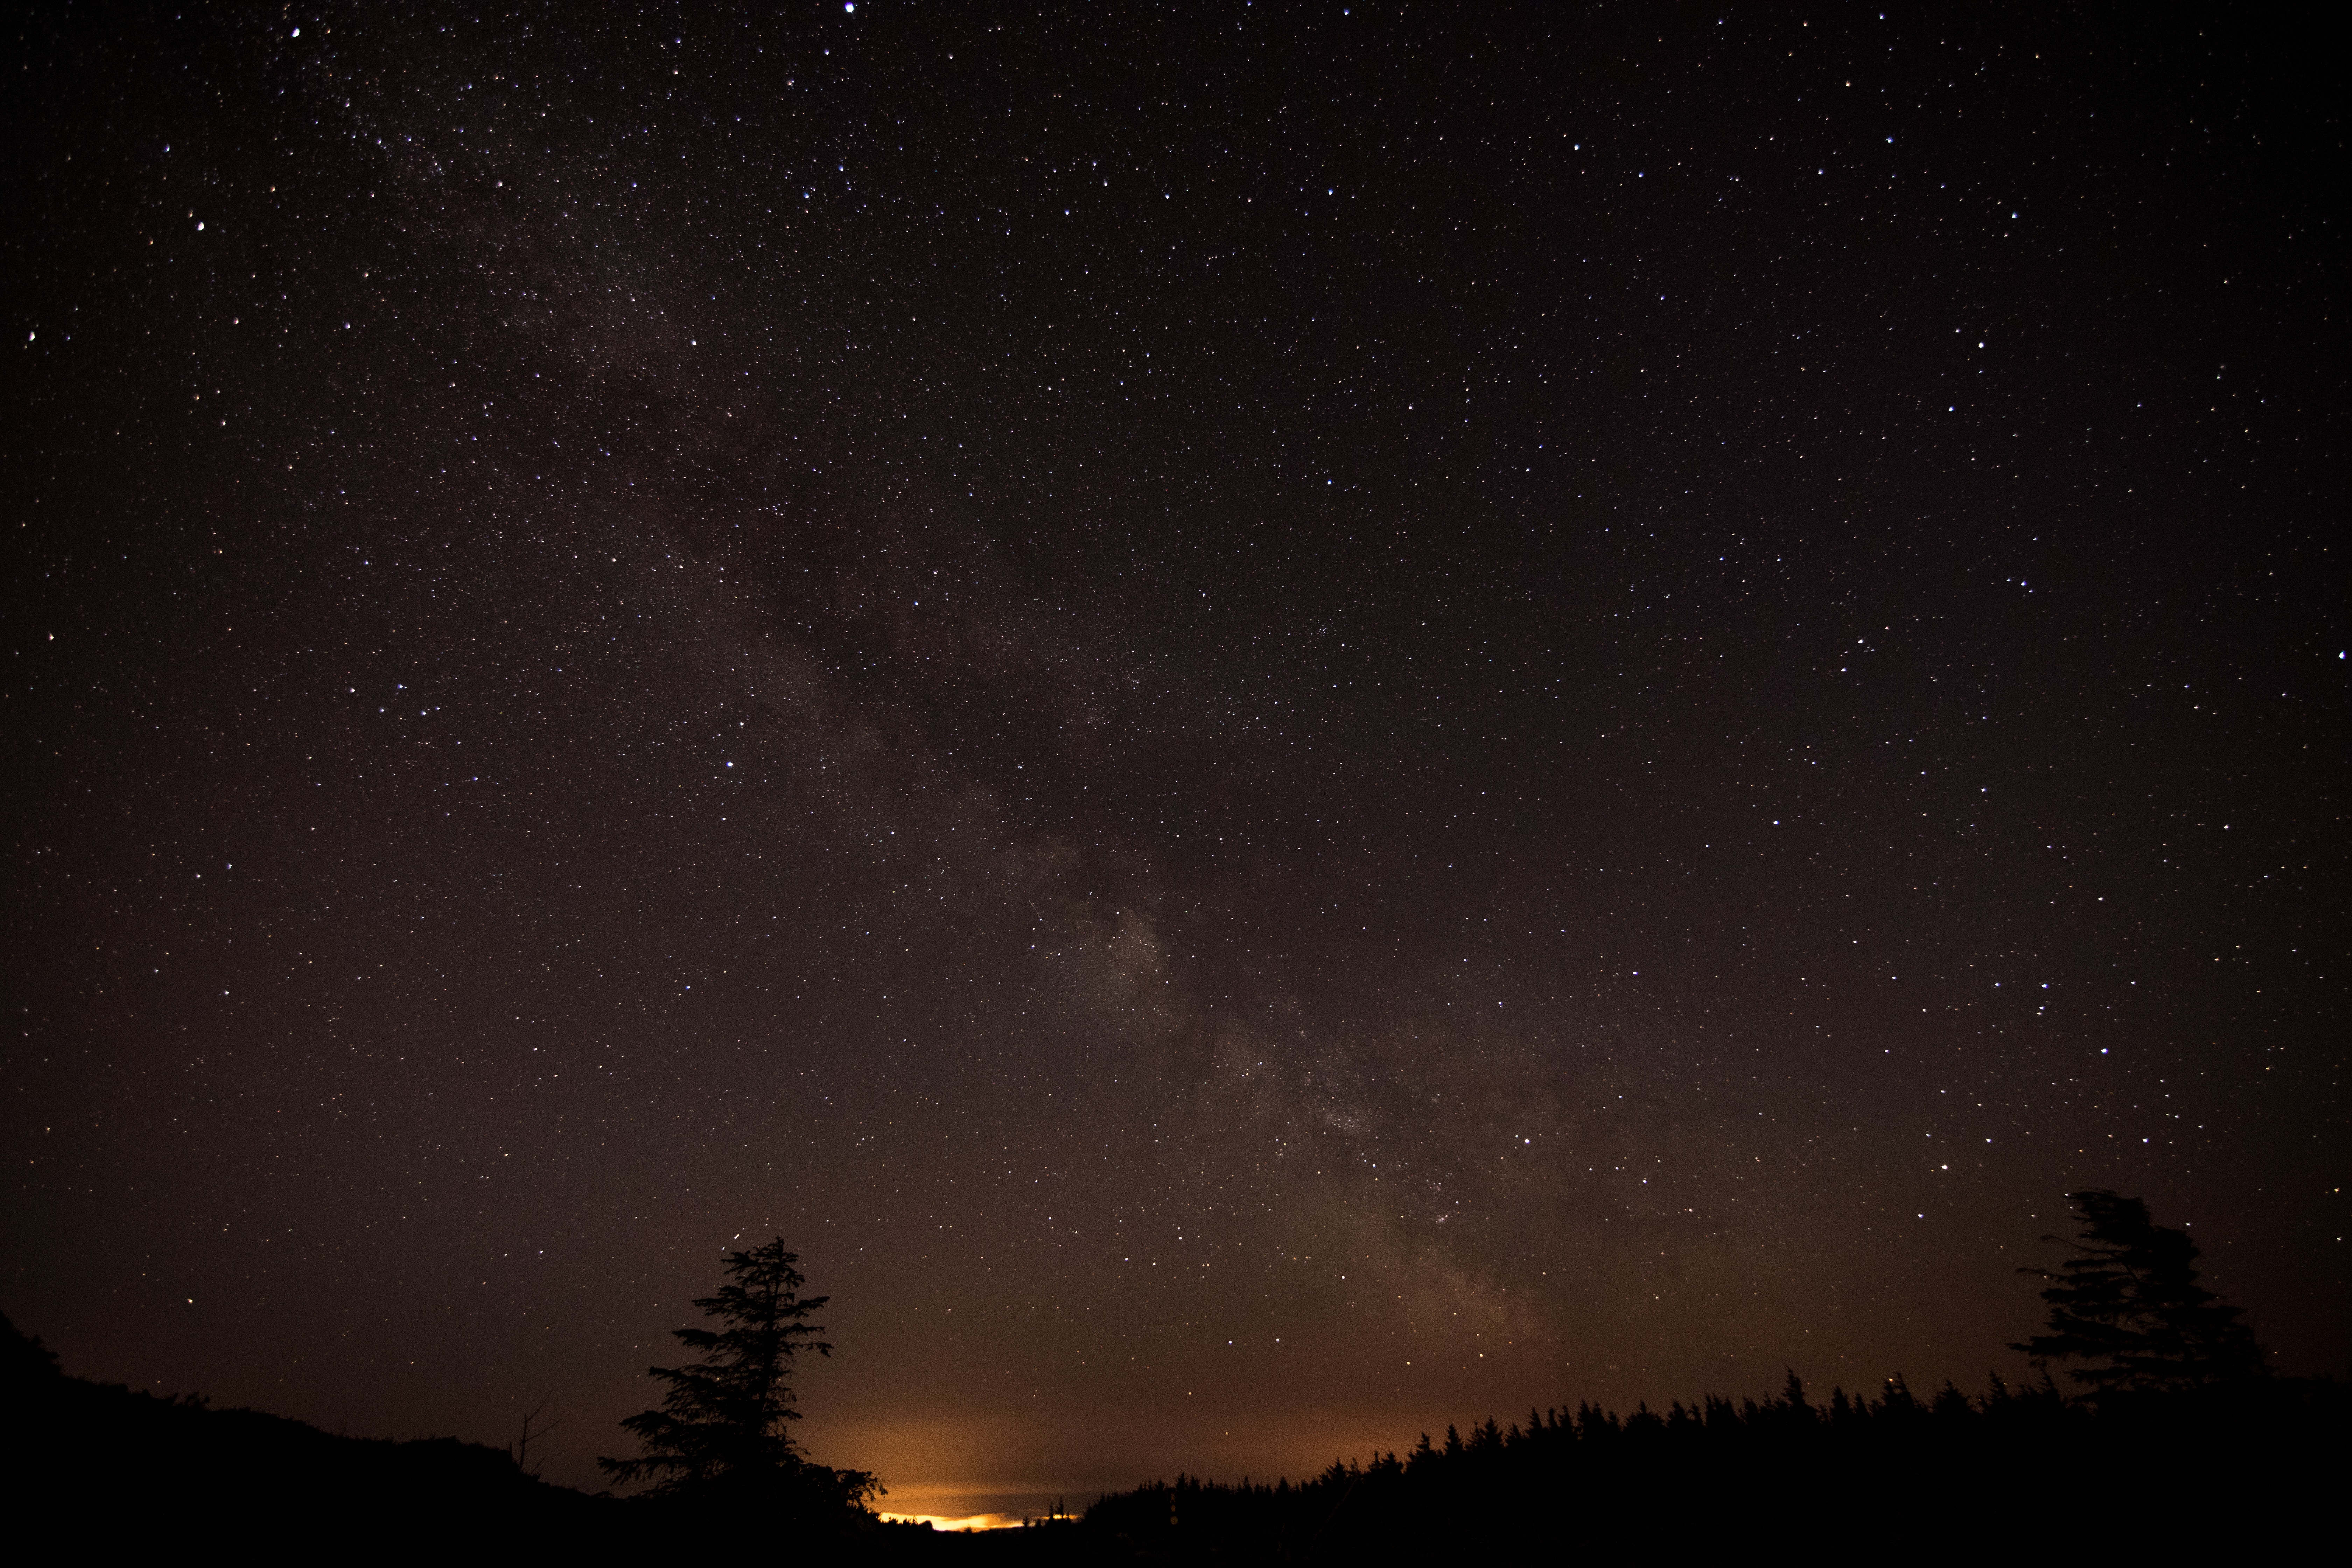
sky, night, star, milky way, atmosphere, darkness, galaxy, astronomy, midnight, astronomical object, spiral galaxy